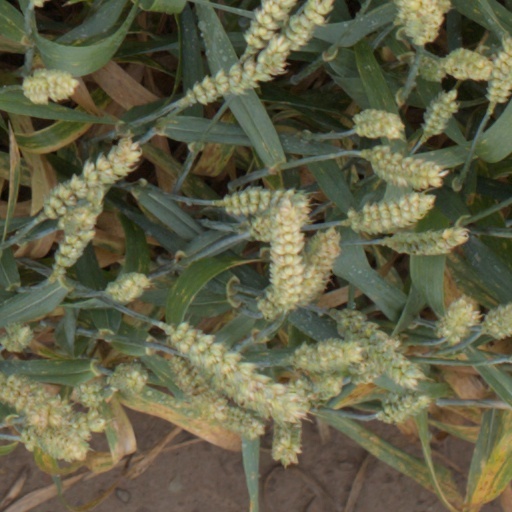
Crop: wheat